Tangent EMG-5

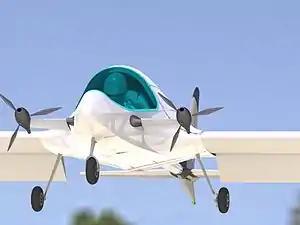
Artist's concept

The Tangent EMG-5 (Electric Motor Glider Model 5) is a proposed single-place electric airplane designed to be certified in the US either as an FAR Part 103 compliant ultralight (no pilot's license needed in the US), as a motor glider (glider pilot license required in the US), or as an experimental amateur built airplane (private pilot license required in the US).